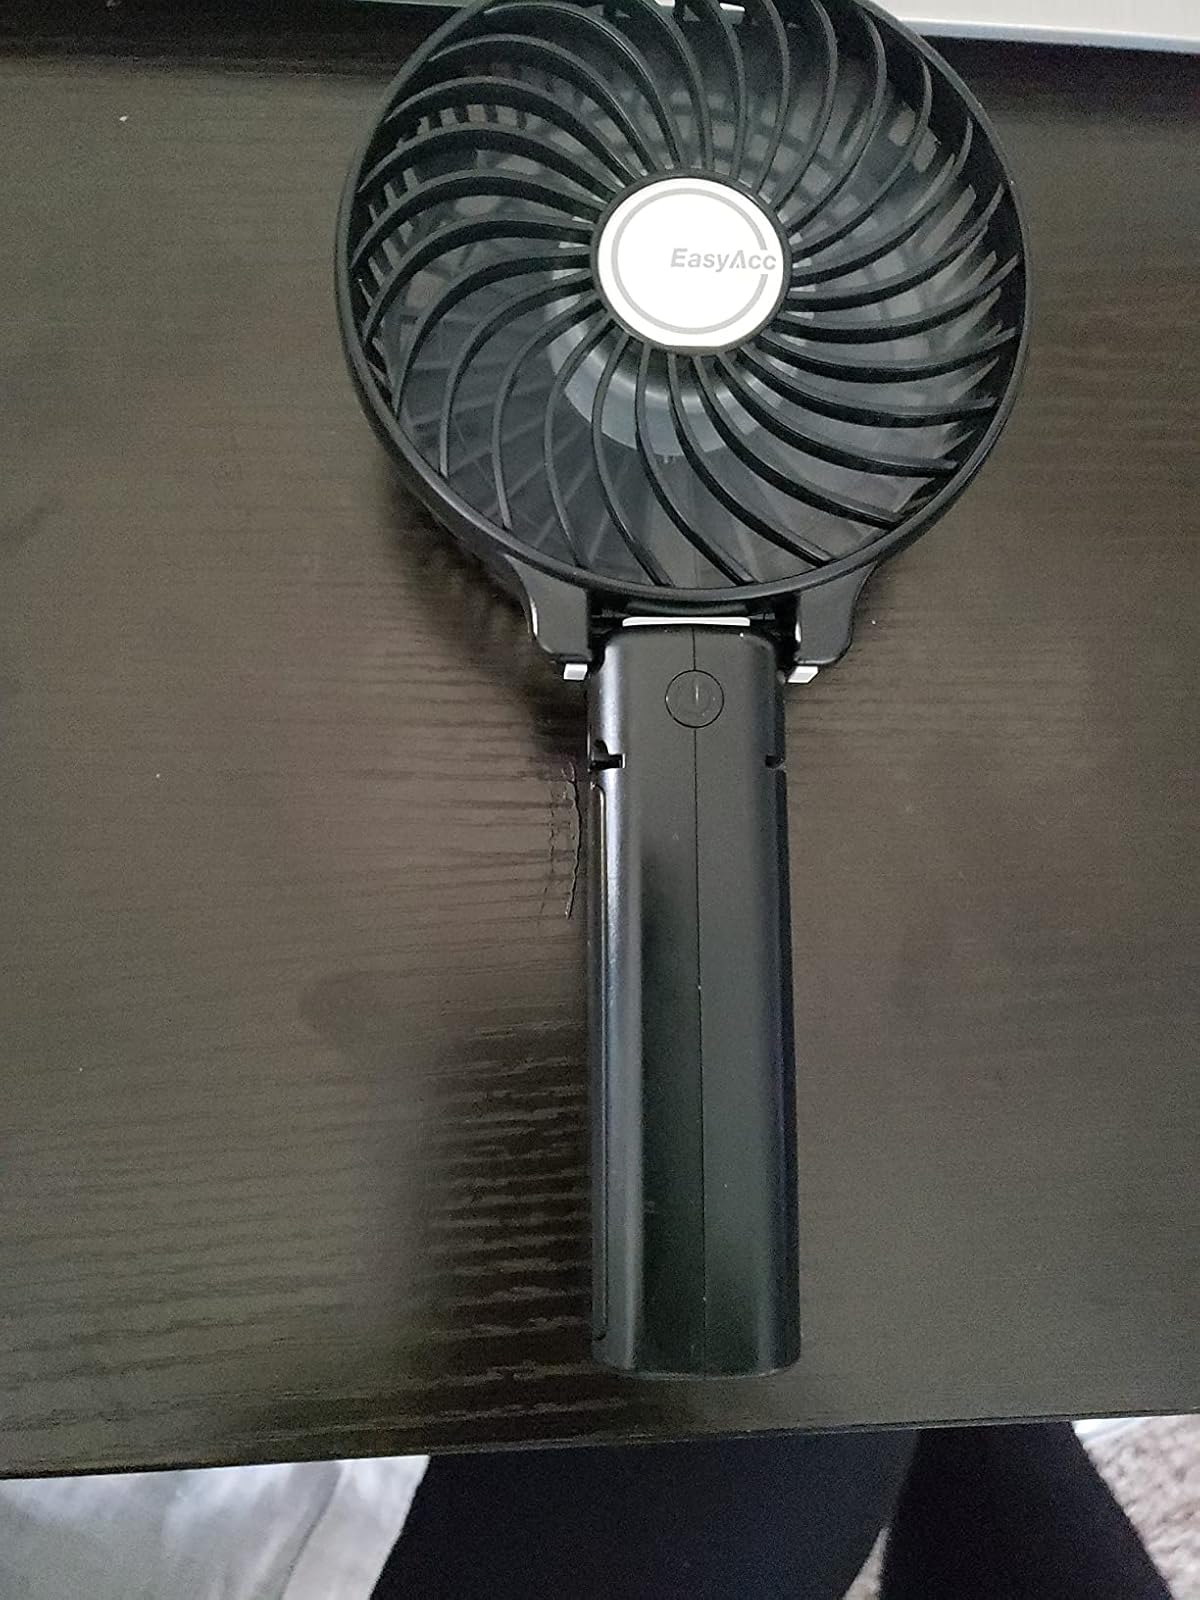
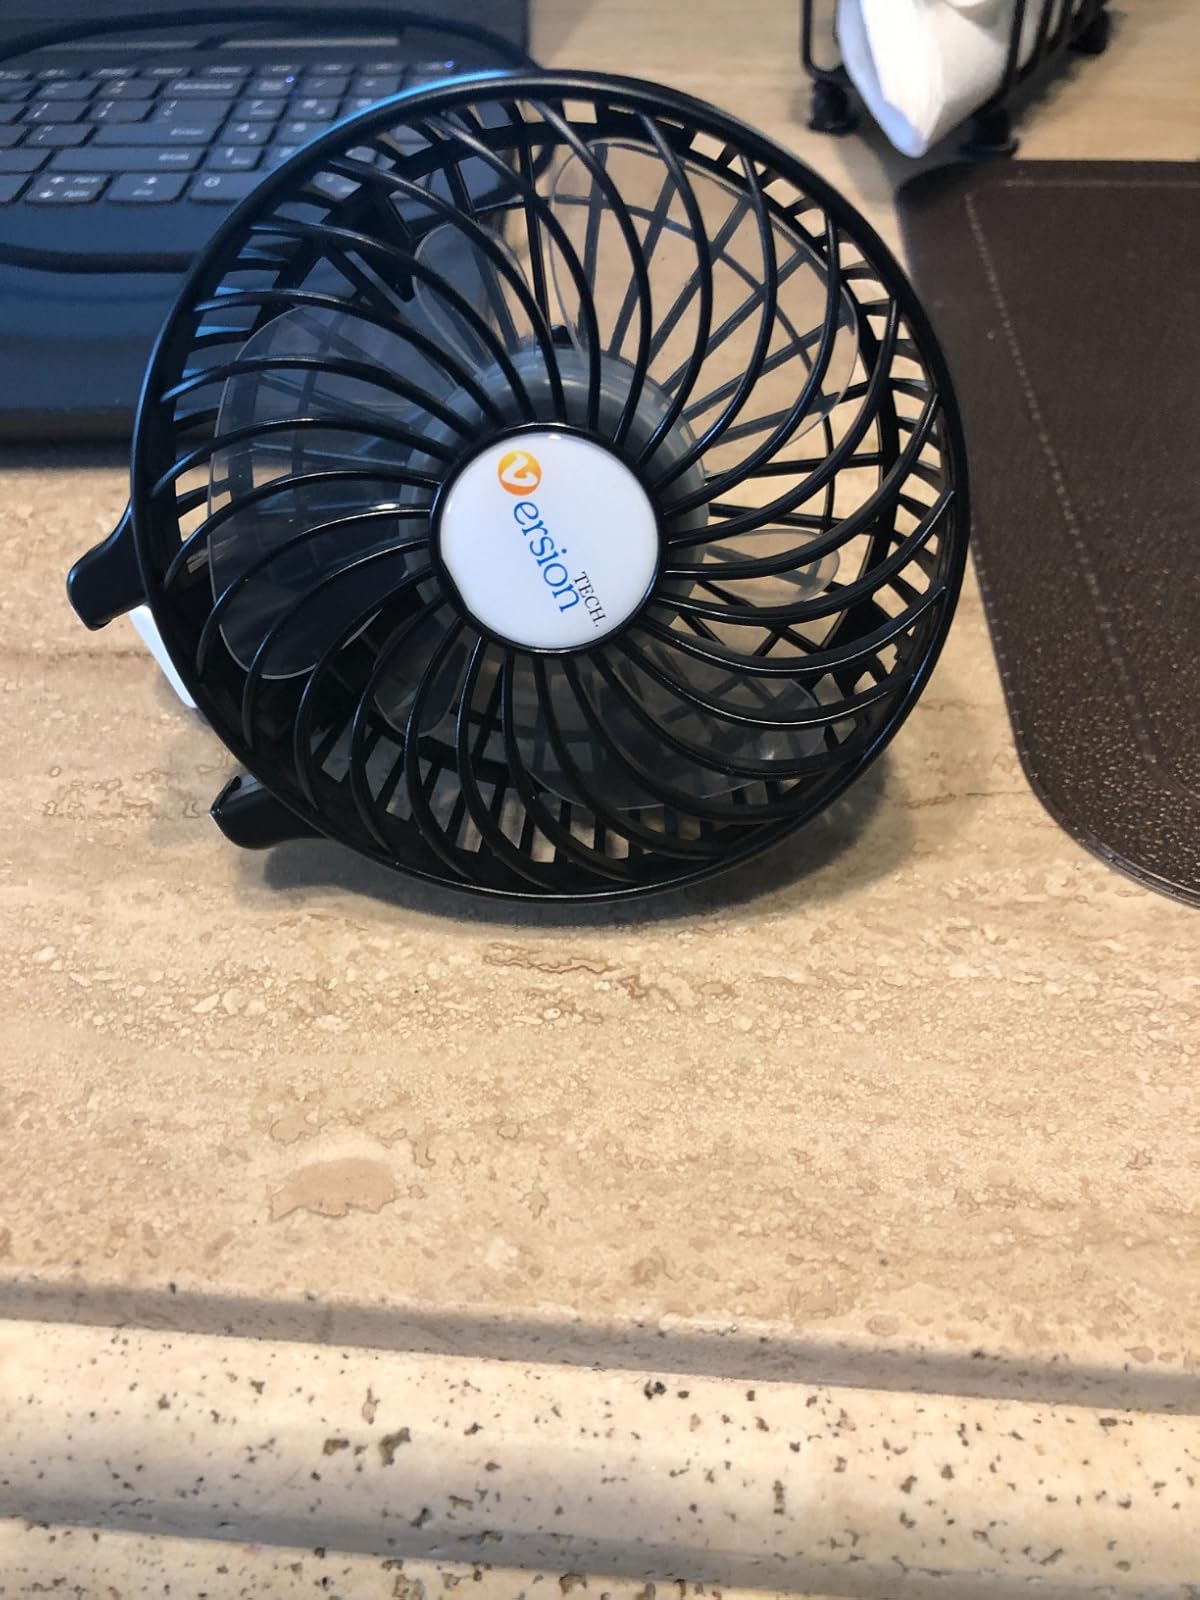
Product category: fan
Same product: no